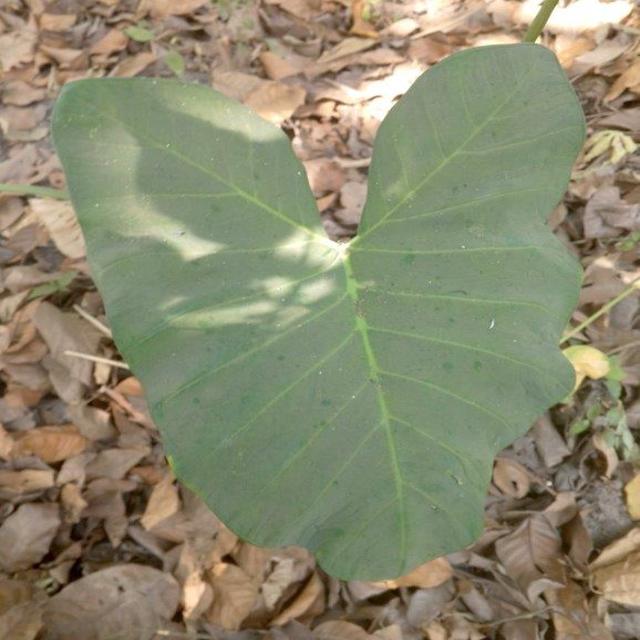
Label: Healthy